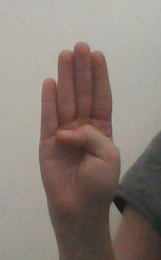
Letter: kaaf